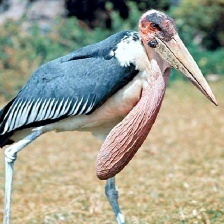
Species: MARABOU STORK
Scientific name: LEPTOPTILOS CRUMENIFER
ImageNet parent category: white_stork